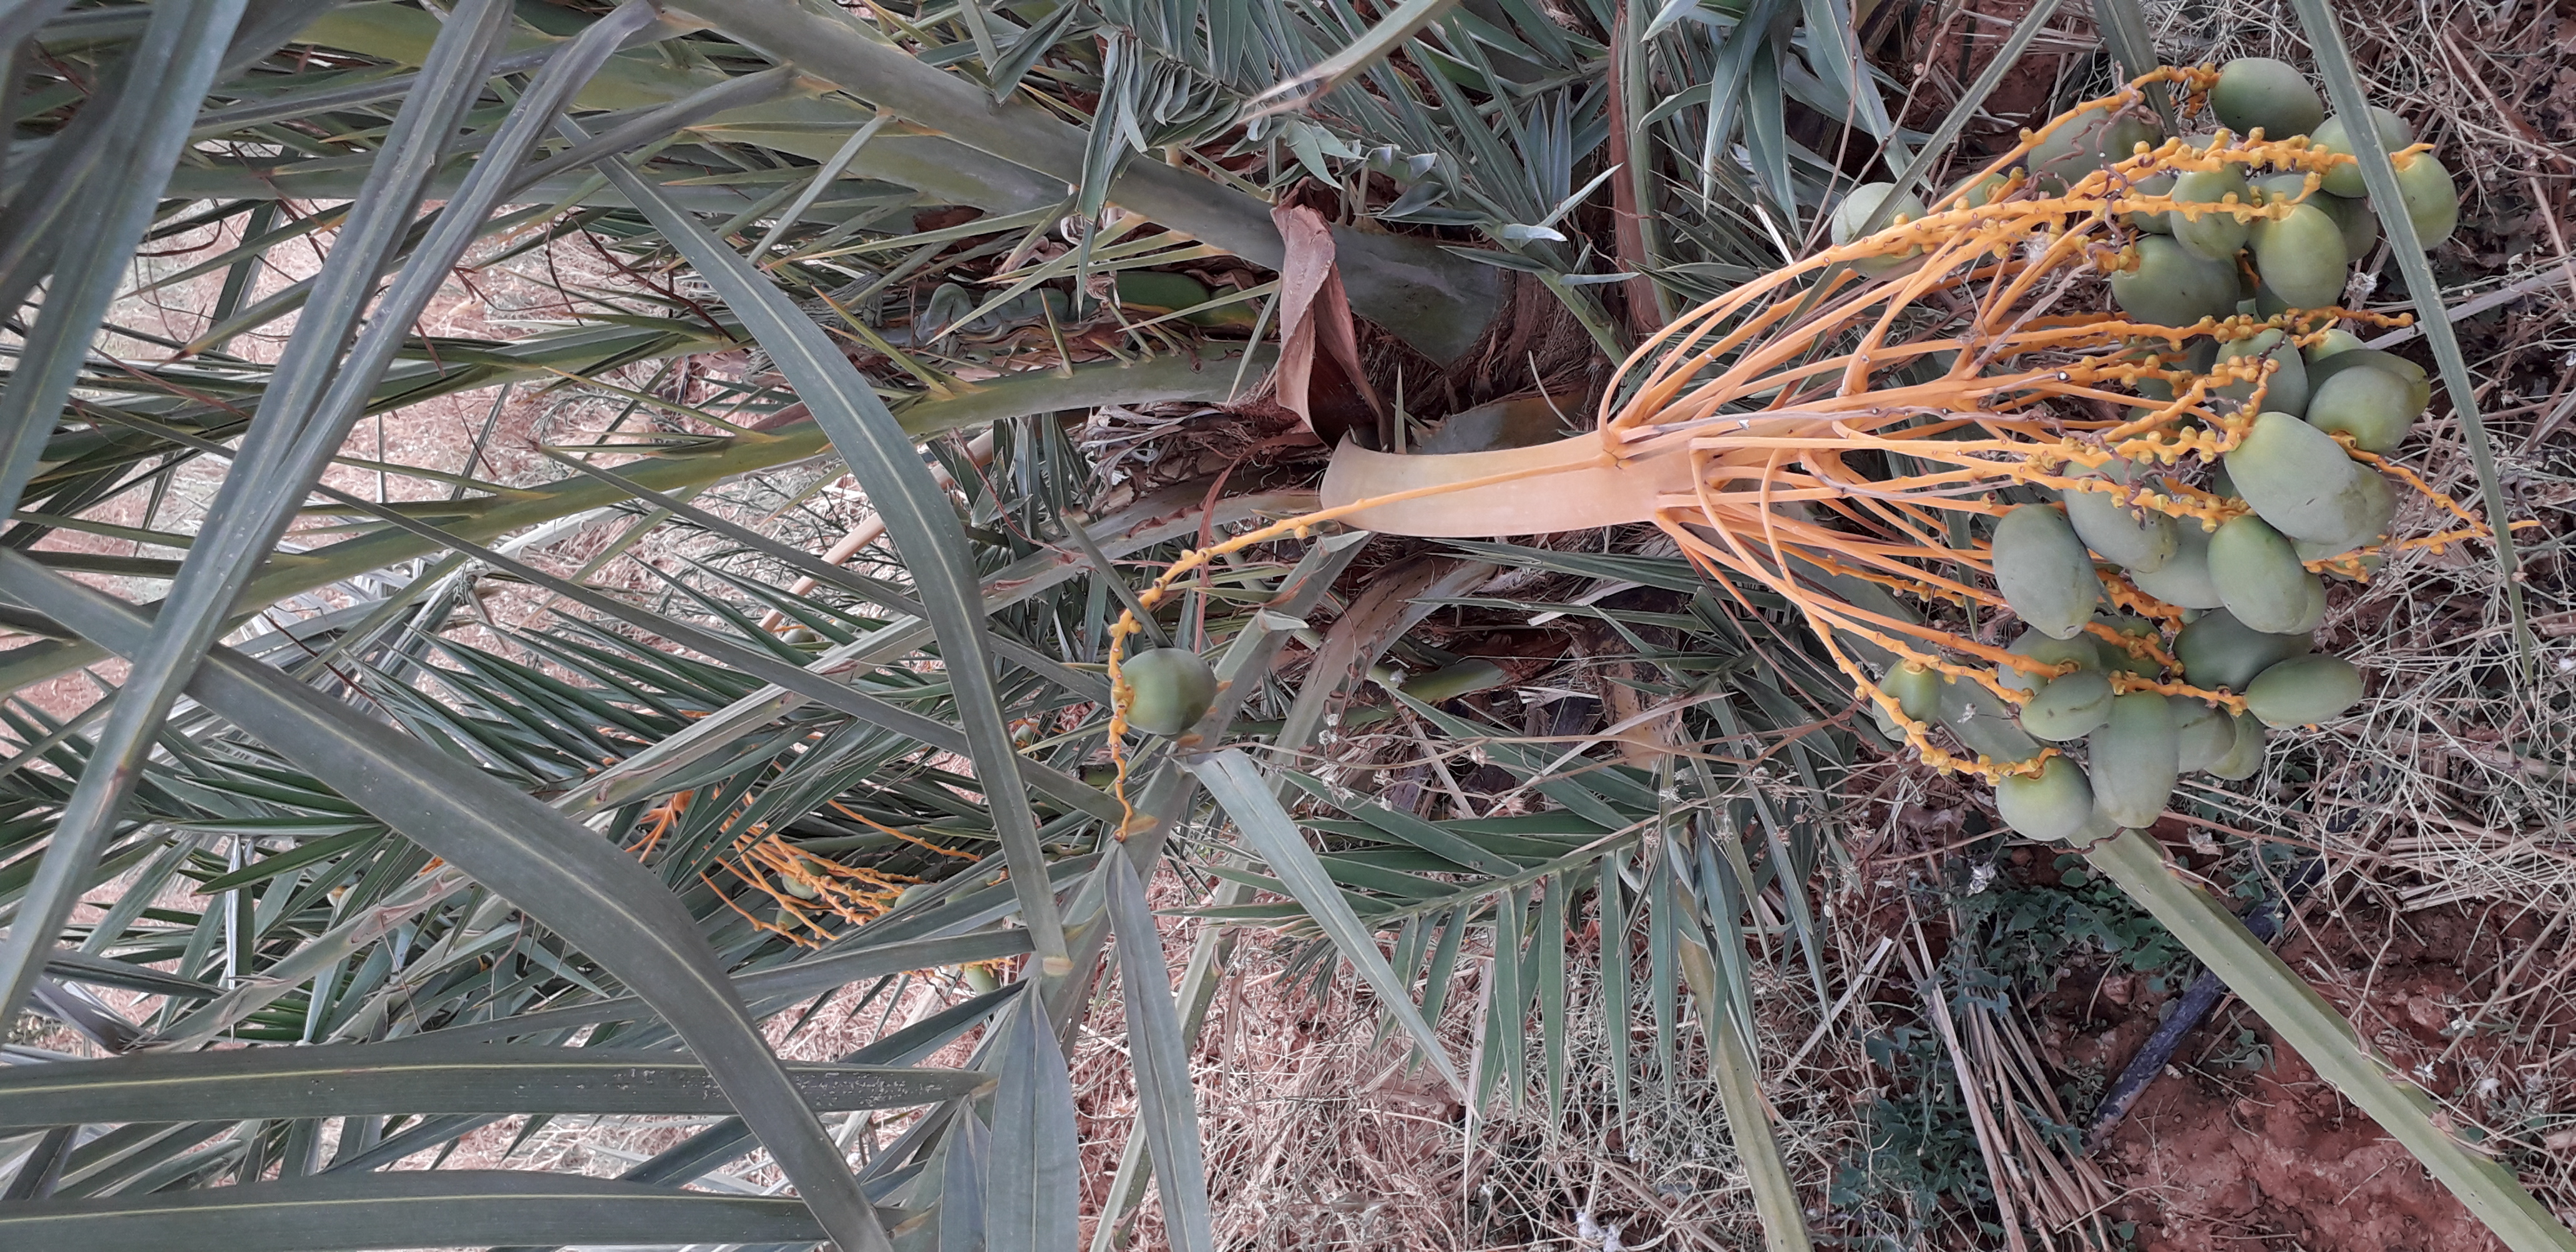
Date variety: Boumajhoul